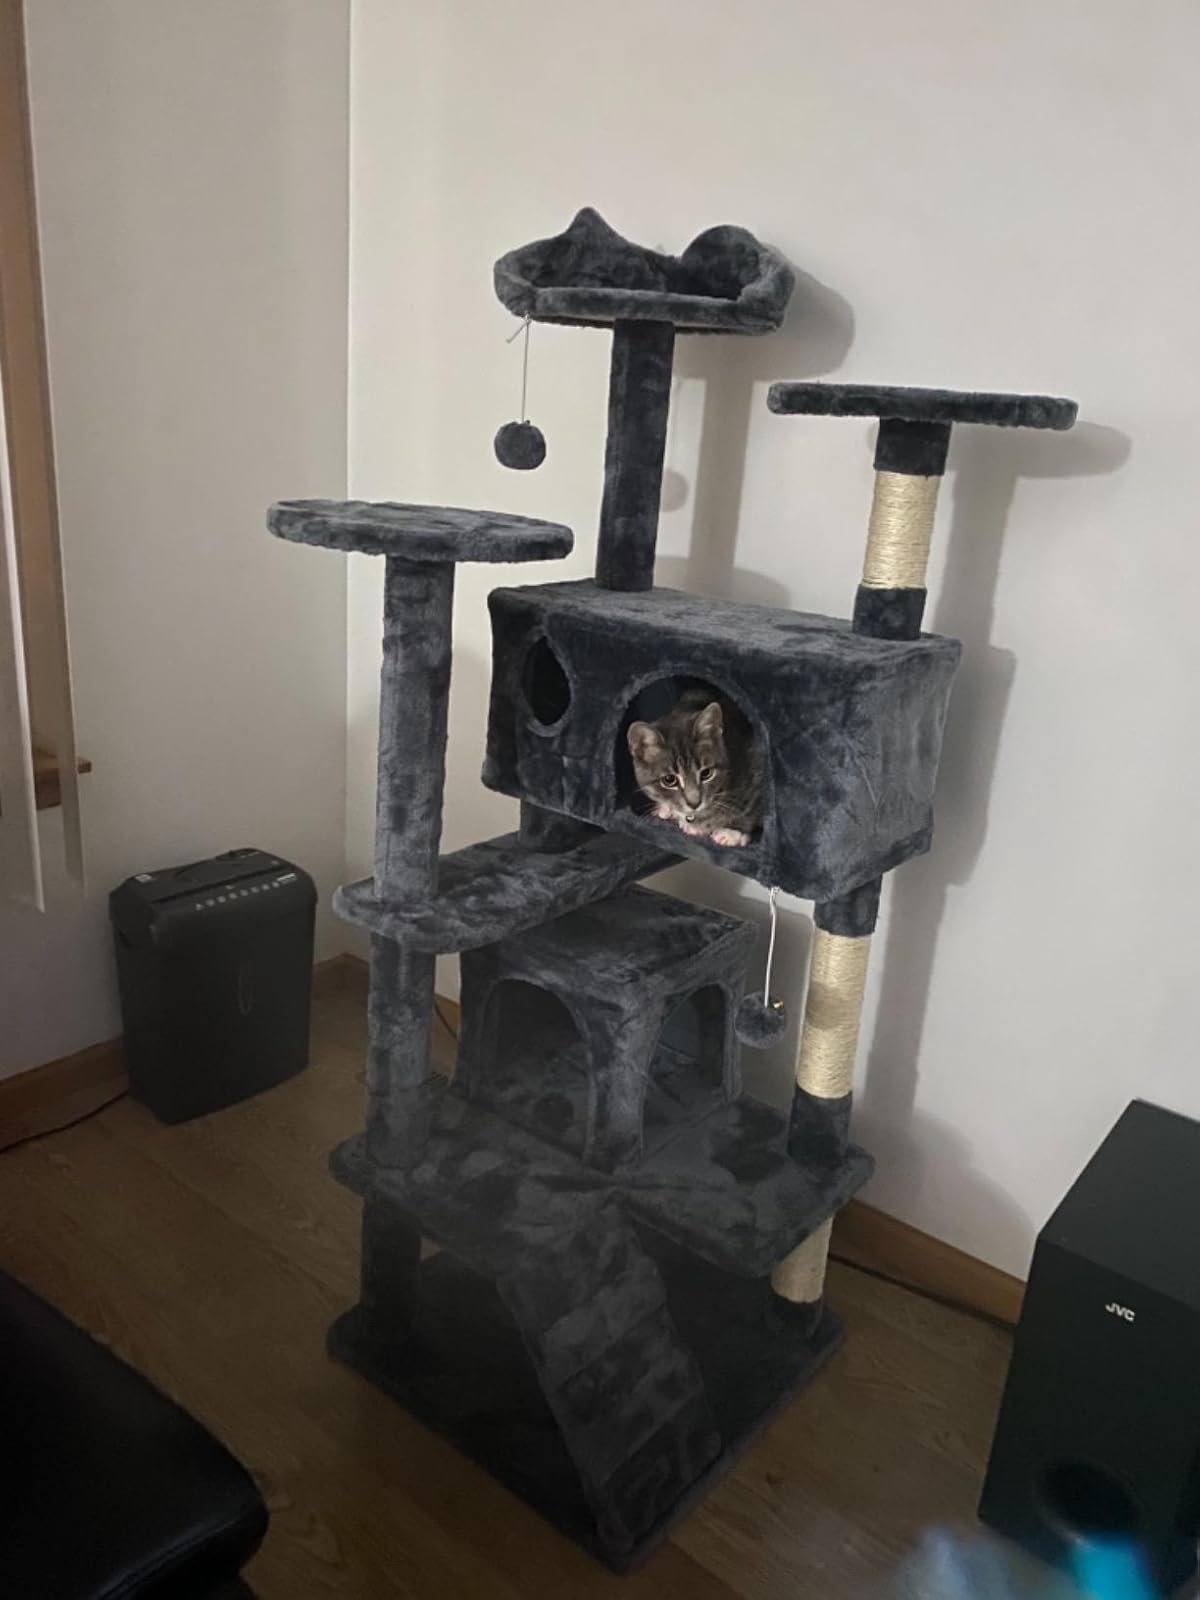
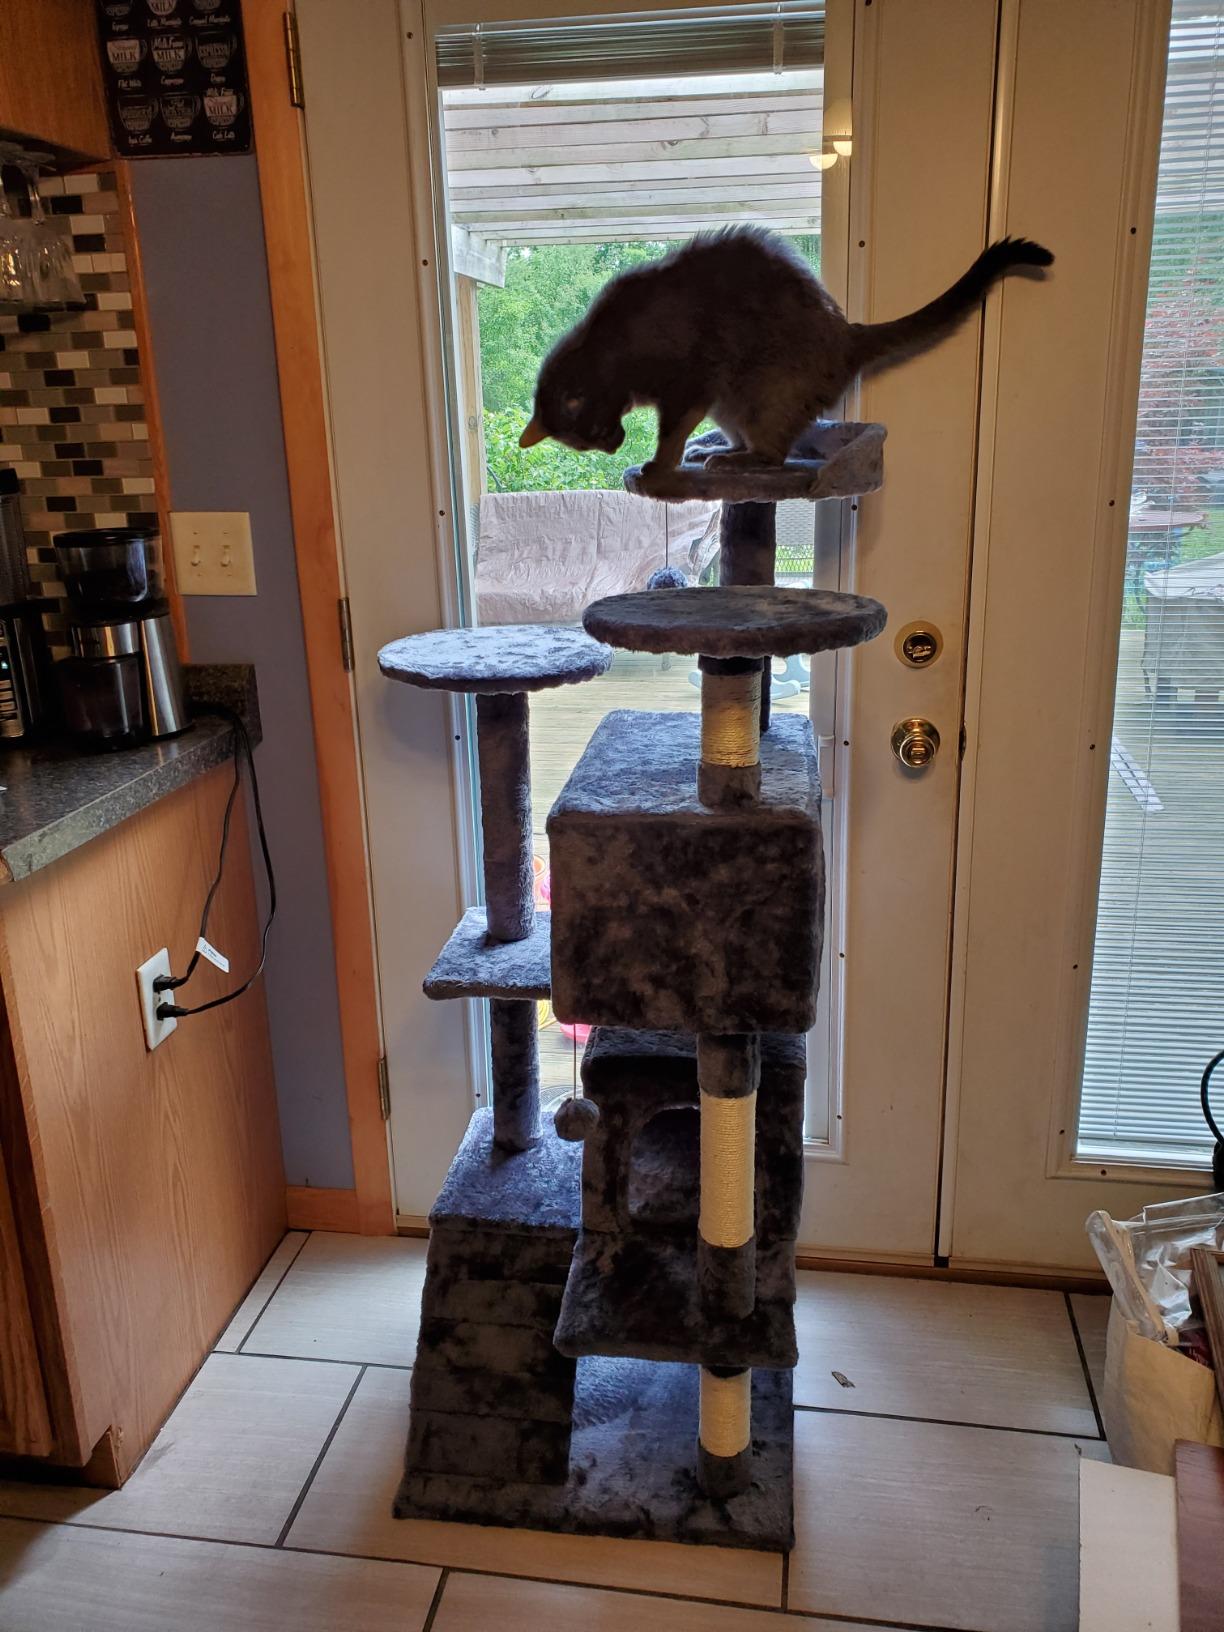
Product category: items_cat tree
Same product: yes